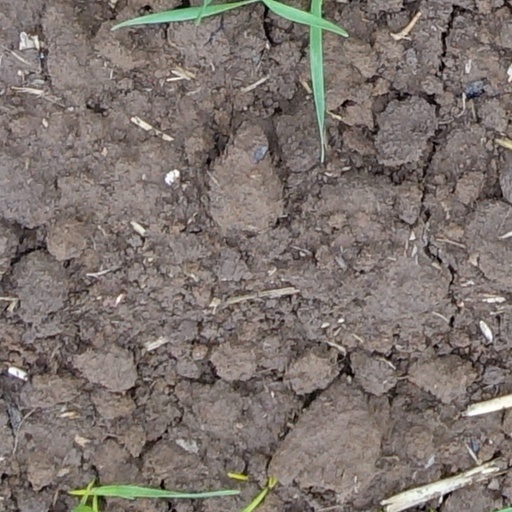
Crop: wheat